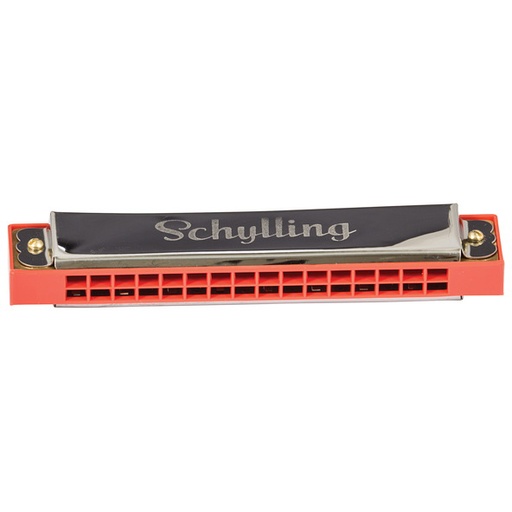
Classic Harmonica
Brand: Schylling
Entertain the crowd with our 16 hole harmonica! Comes packaged in a durable cardboard box with pop up lid.
Category: Arts & Entertainment > Hobbies & Creative Arts > Musical Instruments > Woodwinds > Harmonicas > Orchestral Harmonicas